Michael Vandergucht

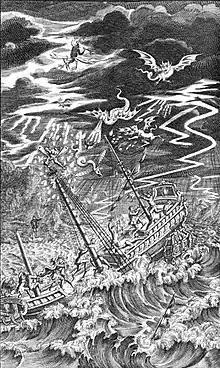
Illustration for Shakespeare's play "The Tempest" for Nicholas Rowe's "Works of Mr. William Shakespear" (1709).

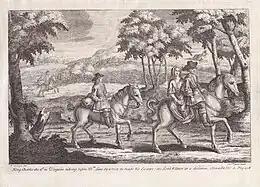
"King Charles the 2 in Disguise rideing before M Lane by which he made his Escape; the Lord Wilmor at a distance." from "Clarendon's History of the Rebellion" (1731 reprint)

( Michiel van der Gucht; c. 1660 – 16 October 1725) was a Flemish engraver and painter who worked for most of his career in England. He engraved portraits, book illustrations, and architectural prints and painted portraits.